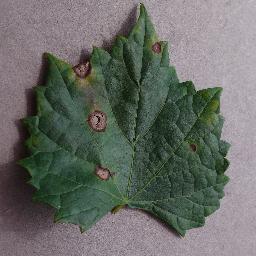
Label: Grape___Black_rot